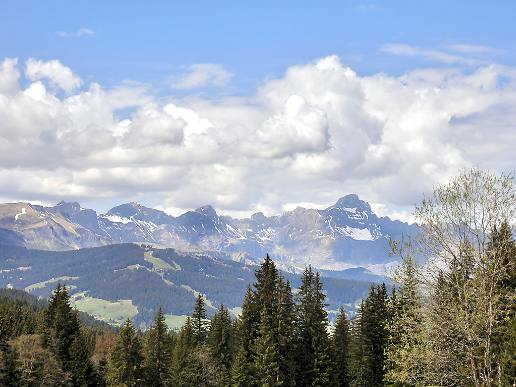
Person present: No